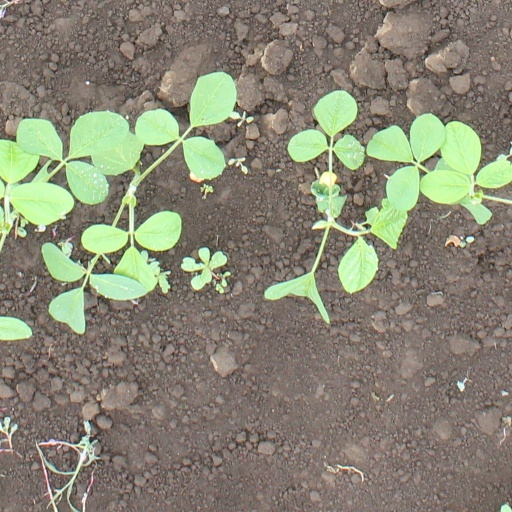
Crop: soybean